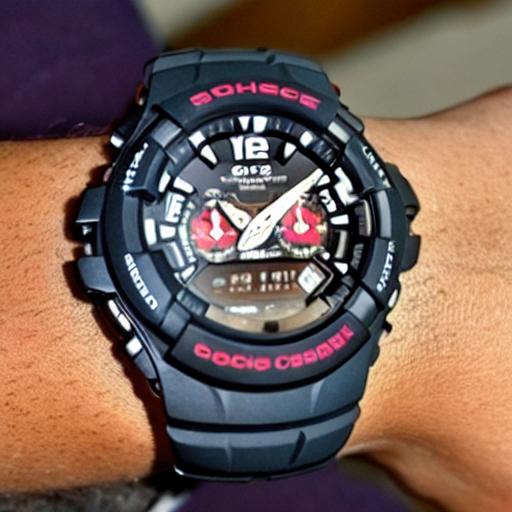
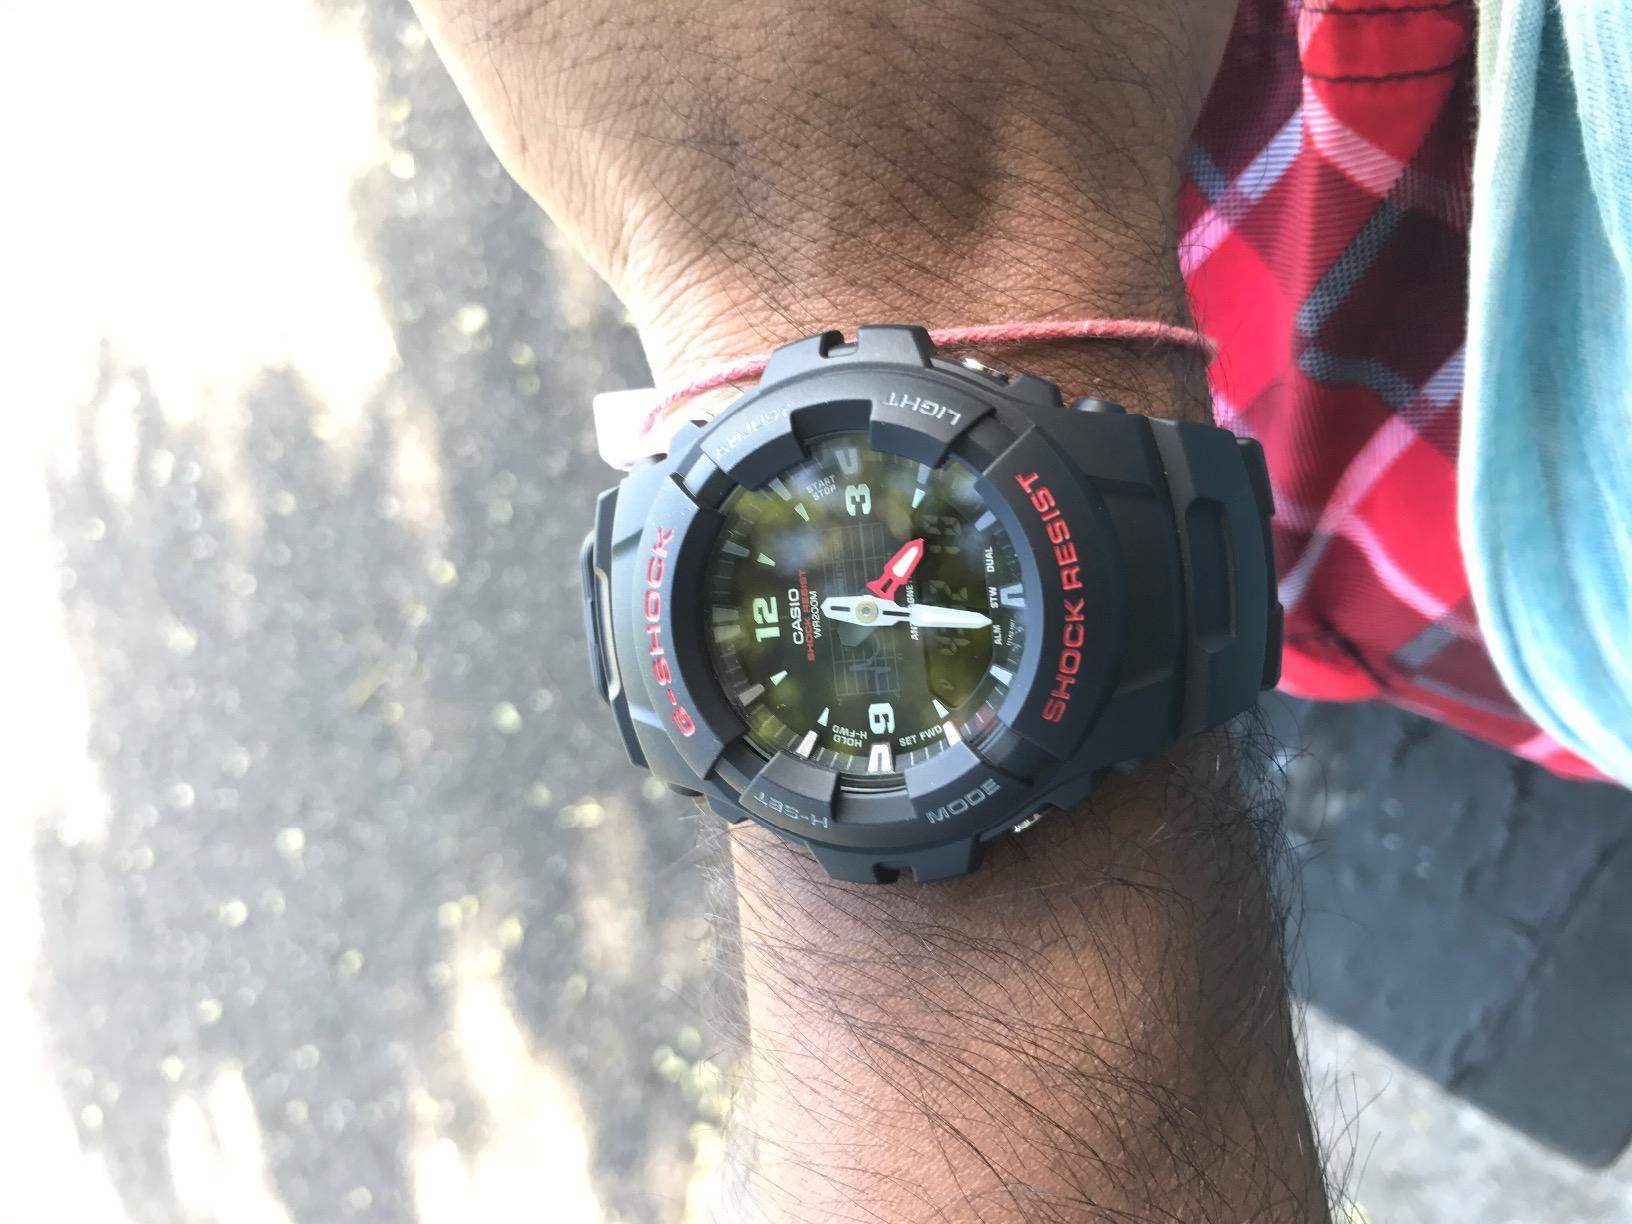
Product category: accessories_watch
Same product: no